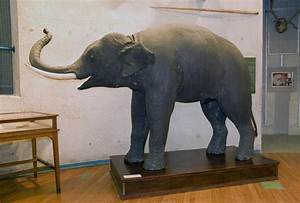
Label: elefante